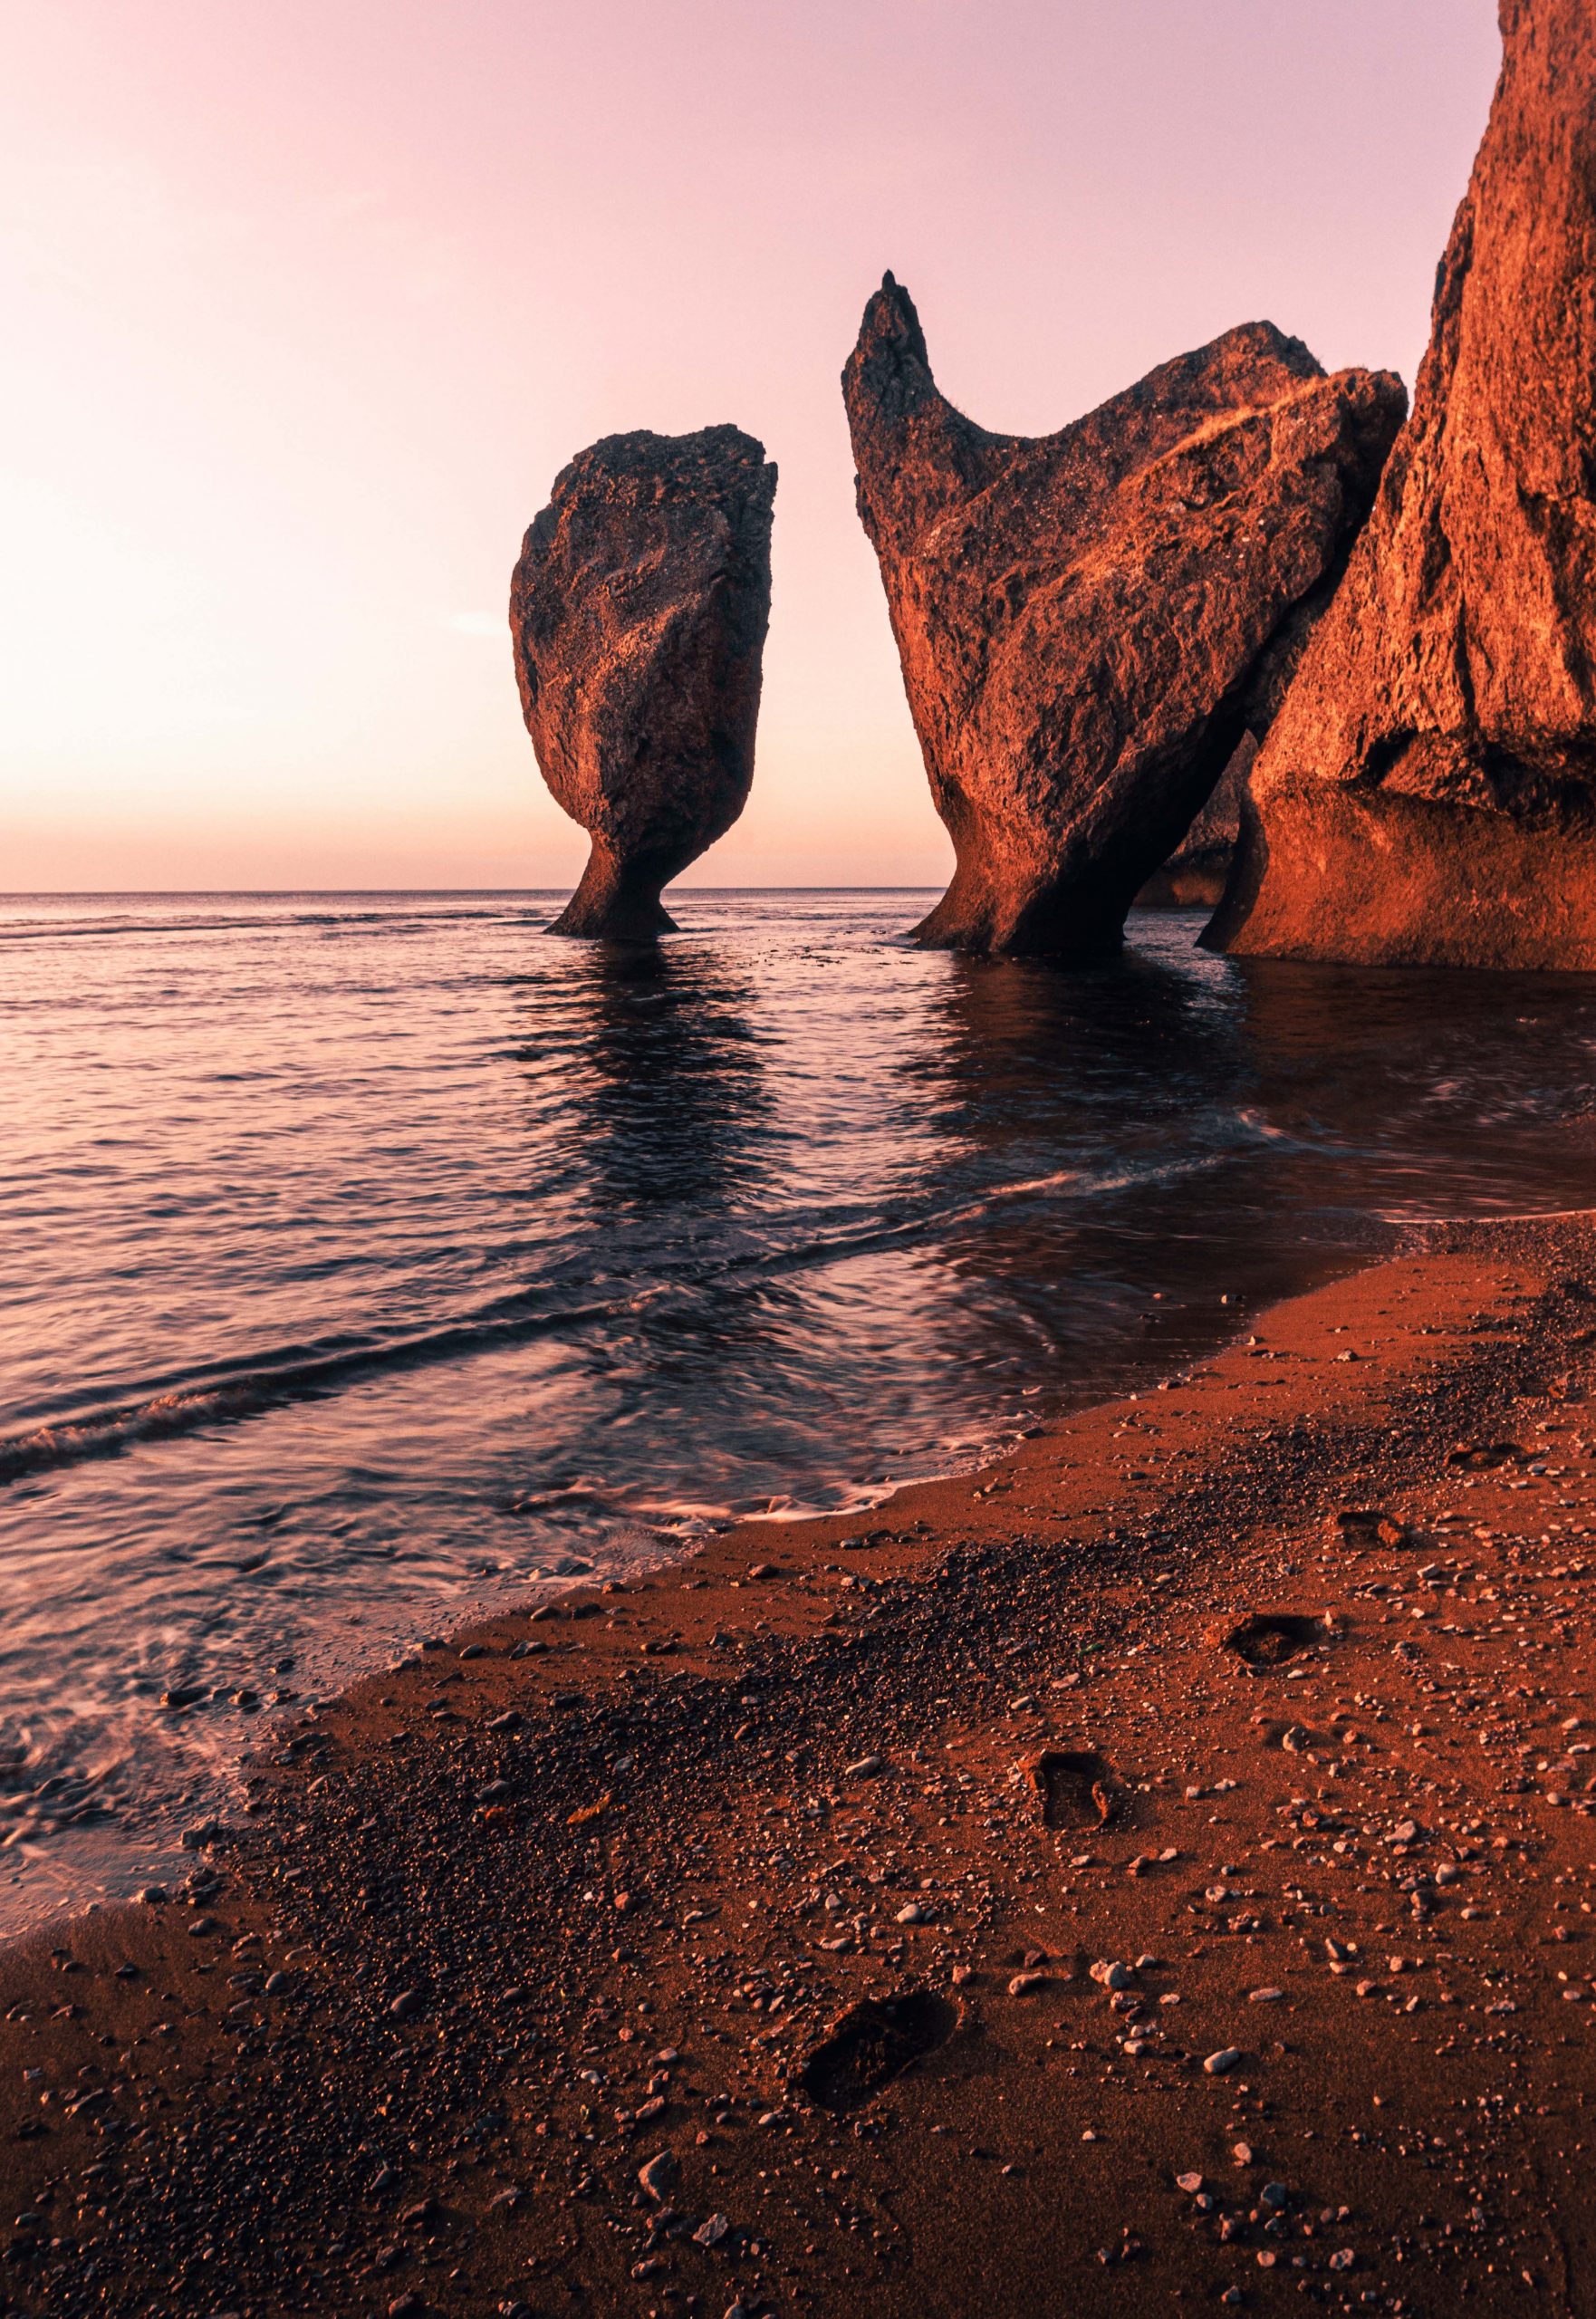
water, sky, nature, beach, natural landscape, wood, dusk, sunlight, sunset, cloud, coastal and oceanic landforms, watercourse, sunrise, lake, formation, landscape, bedrock, horizon, wind wave, Tints and shades, headland, calm, afterglow, sand, shore, klippe, outcrop, wave, rock, reflection, natural arch, evening, ocean, coast, tropics, arch, erosion, cape, dawn, bay, cliff, tide, skerry, sound, promontory, stack, sea, vacation, inlet